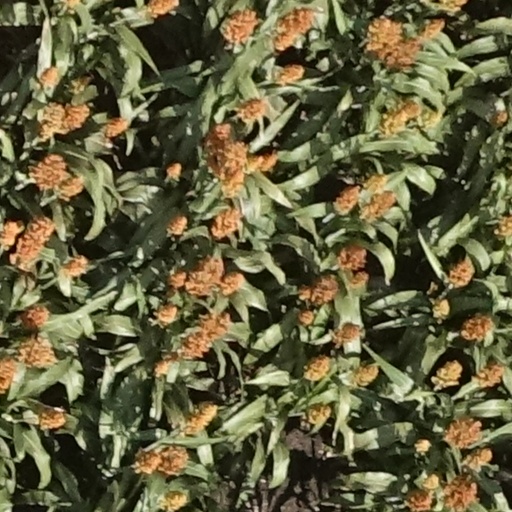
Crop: sorghum